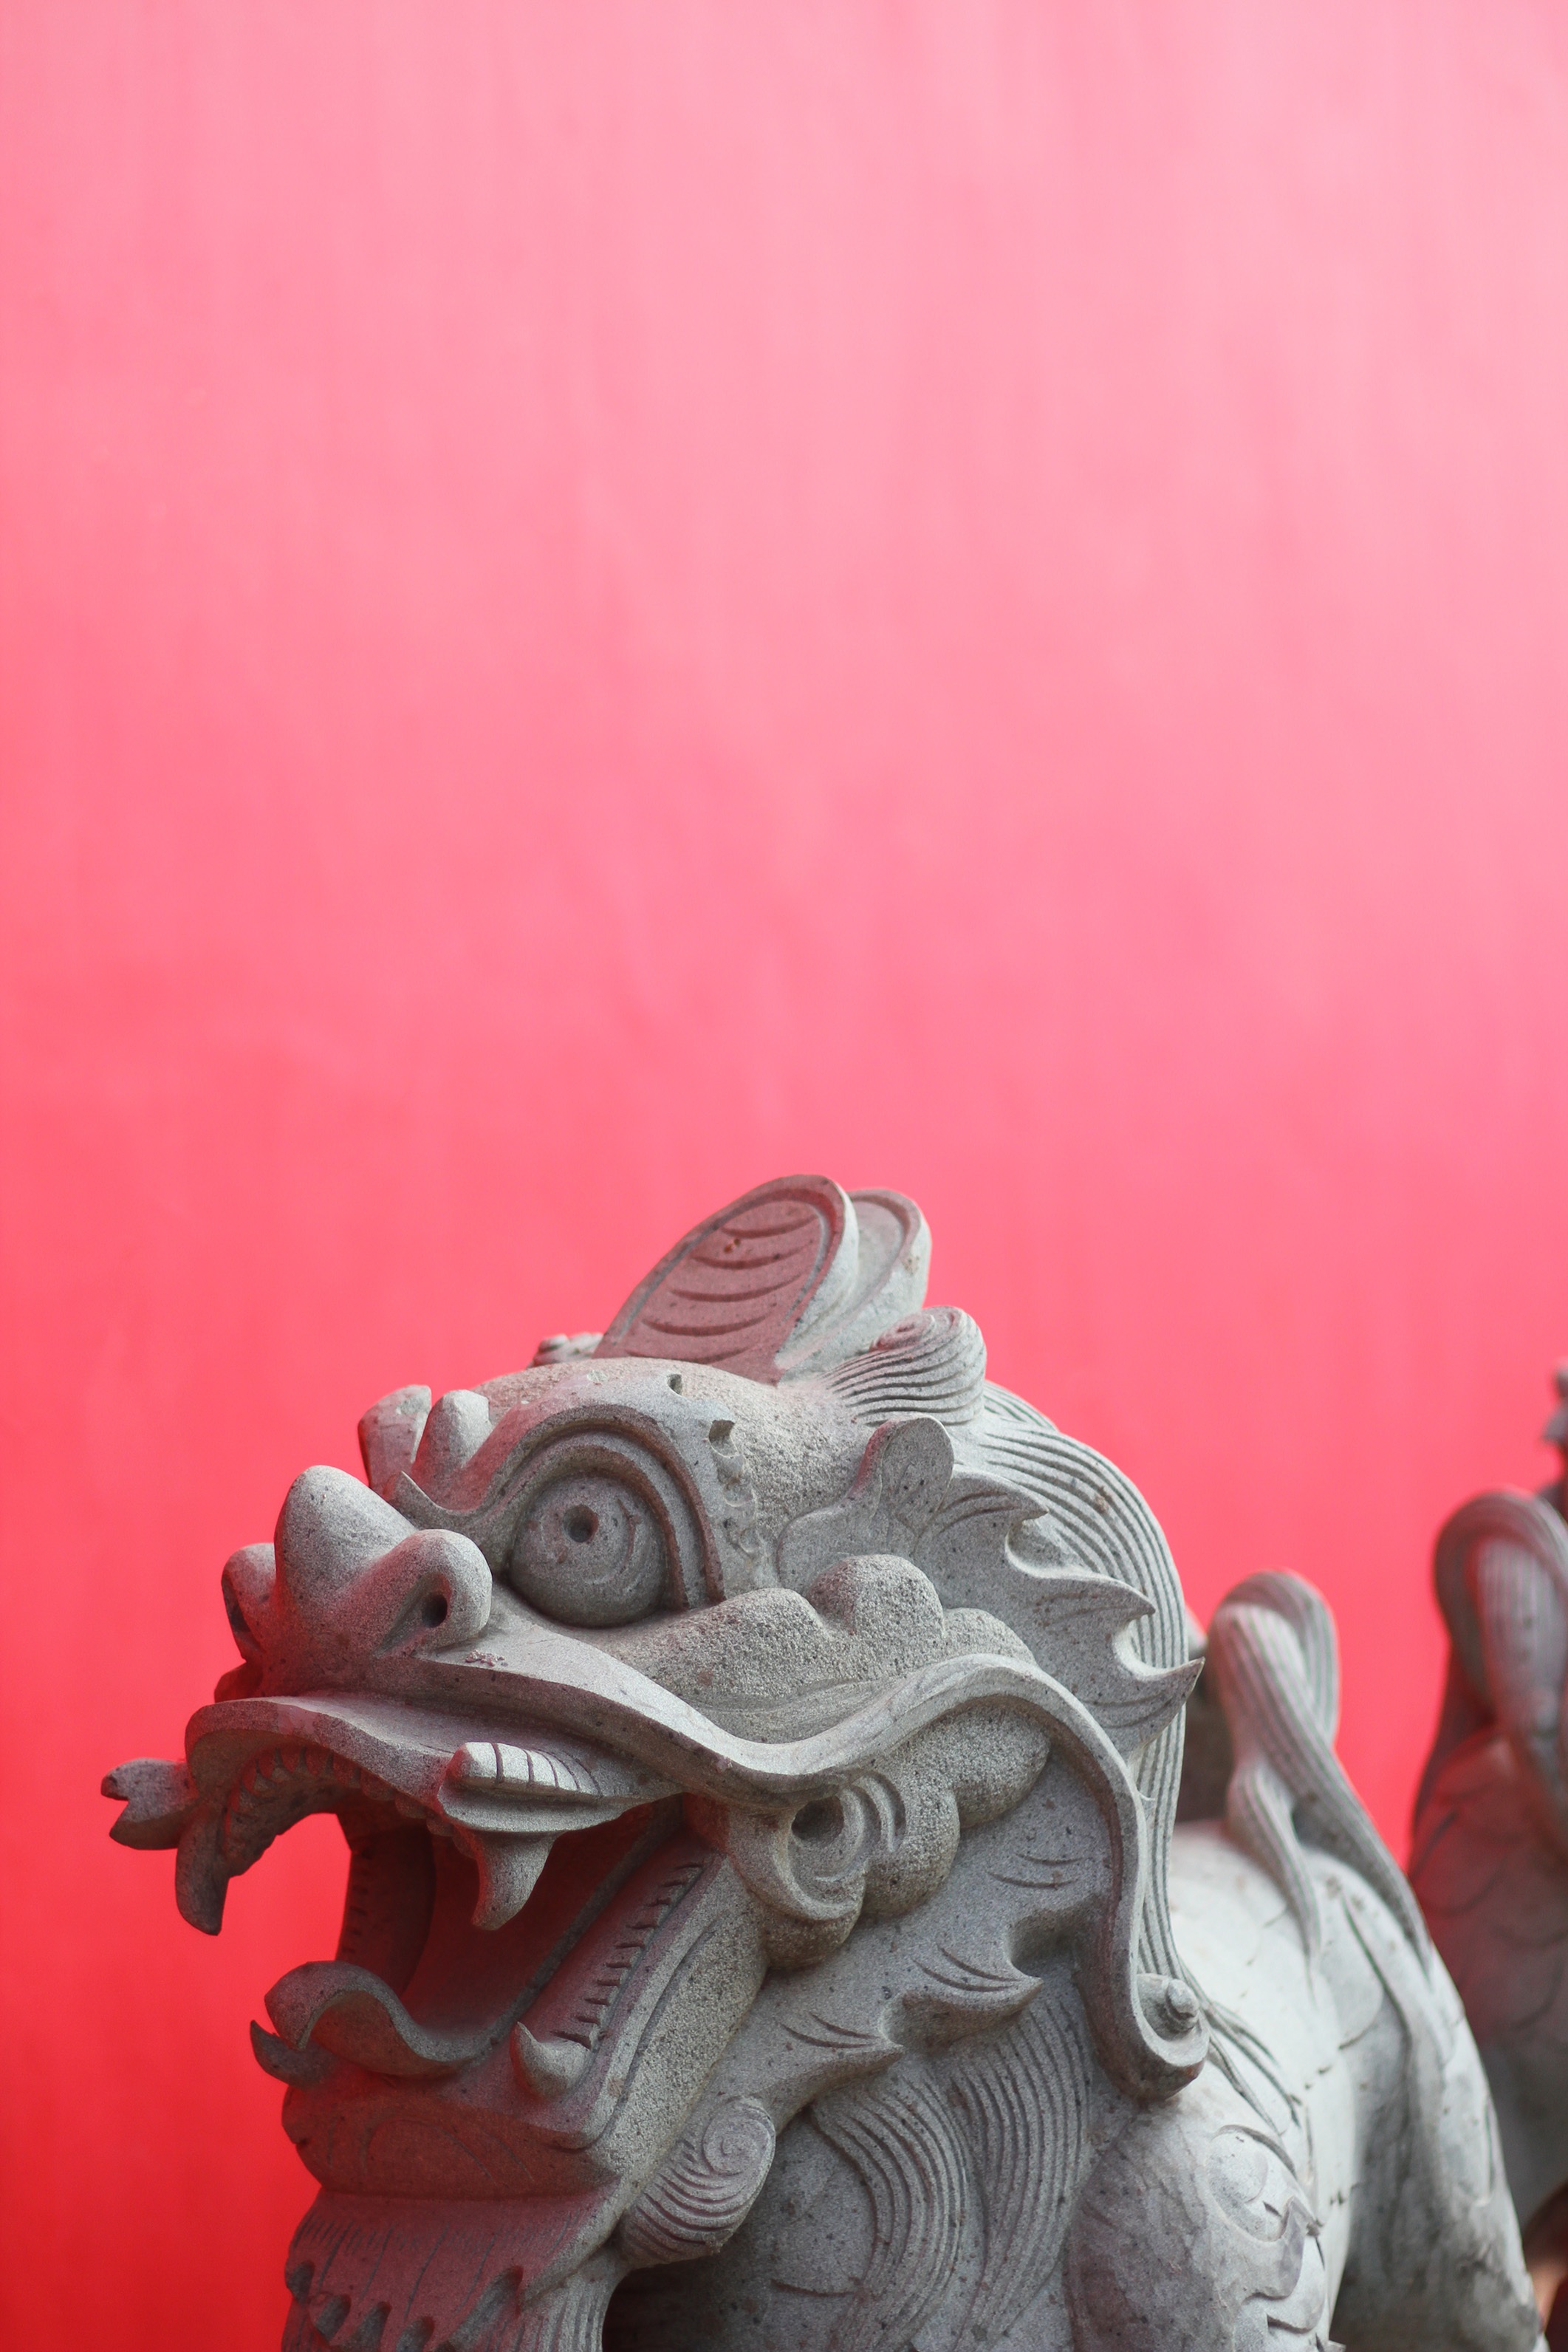
stone, monument, statue, chinese, red, asia, toy, lion, material, sculpture, art, temple, carving, traditional